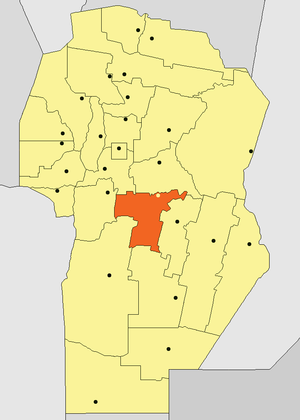
Oliva est une ville de la province de Córdoba, en Argentine, et le chef-lieu du département de Tercero Arriba. Elle est située à 96 km au sud-est de la capitale provinciale Córdoba. Sa population s'élevait à 9 269 habitants en 2001.